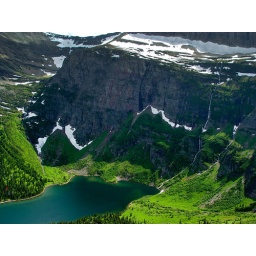
Narrow waterfalls drain glacier water into the lake below in Glacier National Park, MT.